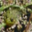
Label: frog